Coronation of the Emperor of Brazil

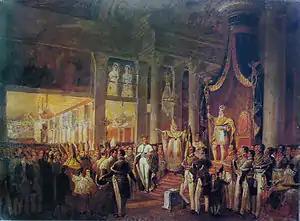
Coronation of Emperor Pedro II of Brazil in 1841. Painting by Manuel de Araújo Porto-Alegre

The Coronation of the Emperor of Brazil was the religious act of consecration during which the monarchs of the Empire of Brazil were solemnly blessed, anointed, crowned, invested with the other items of the imperial regalia and enthroned, according to the usages of the Catholic Church, the Empire's official, established Church. The coronation of the Brazilian monarch confirmed the accession of a new emperor to the throne, and corresponded to similar rites that took place in other Christian monarchies. The two Brazilian emperors, Pedro I and Pedro II, underwent the ceremony of coronation on 1 December 1822 and 18 July 1841, respectively. Those remain the two sole acts of coronation that took place in the South American continent.